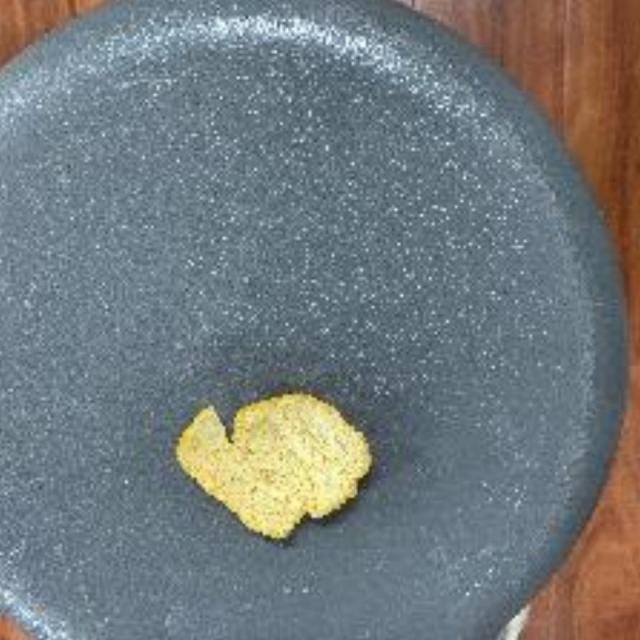
Label: peels